Mitsuo Aida

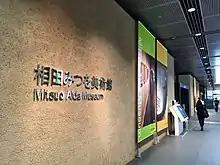
Wall signage at the museum

Mitsuo Aida Museum was a private museum in Chiyoda, Tokyo dedicated to the works of Aida. The museum opened in 1996 in Ginza and in 2003 moved to new location near Yurakucho Station, inside the Tokyo International Forum.